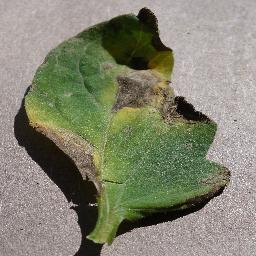
Label: Tomato___Early_blight